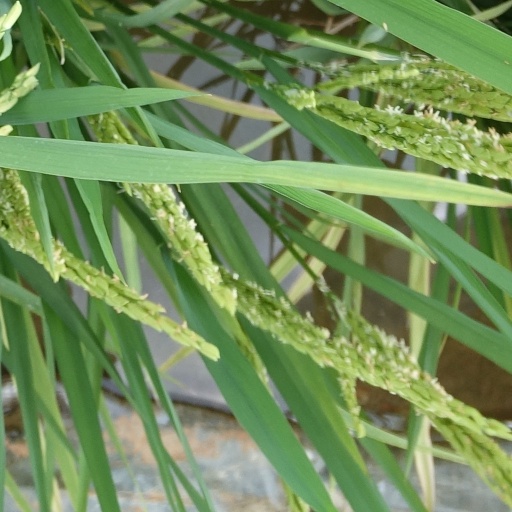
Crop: rice